Deportation of the Chechens and Ingush

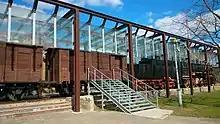
Sealed off freight cars were used to deport the Chechens and Ingush

Those who resisted, protested or walked too slow were shot on the spot. In one incident, NKVD soldiers climbed up Moysty, a high mountain, and found 60 villagers there. Even though their commander ordered the soldiers to shoot the villagers, they fired in the air. The commander then ordered half of the soldiers to join the villagers and another platoon shot them all. 2,016 'anti-Soviet' people were arrested, and 20,072 weapons were confiscated in the operation.